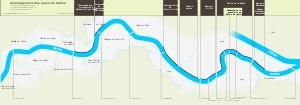
Les rives de Saône ou quais de Saône bordent la rivière, d'un côté sur la partie historique du Vieux Lyon et de l'autre côté sur le centre de la Presqu'île. Avec les berges du Rhône à l'est, ils enserrent le centre de la ville, la Presqu'île jusqu'au pont de La Mulatière qui marque le confluent entre le Rhône et la Saône.